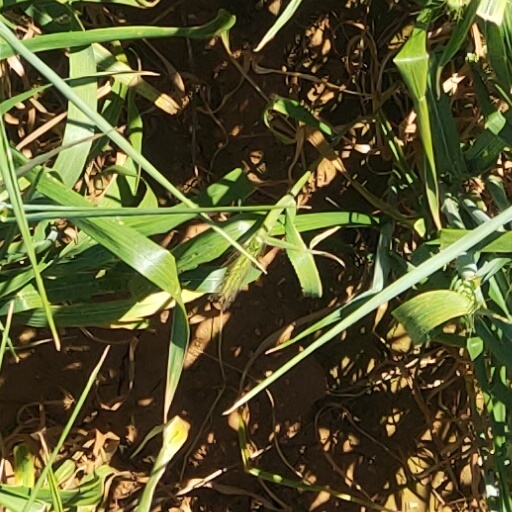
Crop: wheat